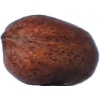
Label: nut_pecan